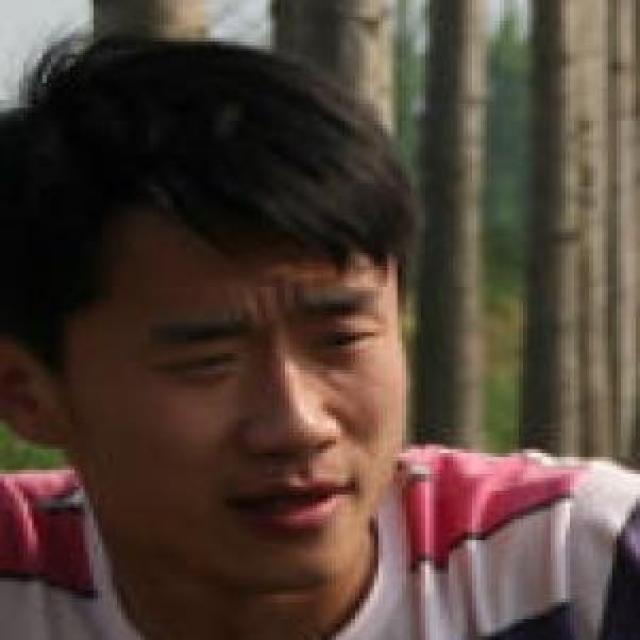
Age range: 21-44